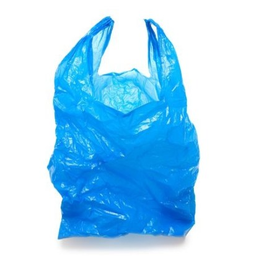
Label: plasticbags